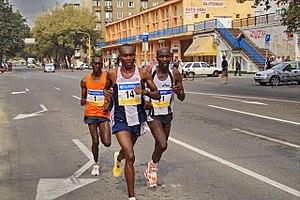
Le Marathon international de la Paix de Košice ou MMM est le plus ancien marathon d'Europe et le second du monde après celui de Boston. Il est couru chaque année depuis 1924 sauf en 1938 et 1940 en raison de la situation politique et militaire, et les marathons des années 1939 et de 1941 à 1944 se sont déroulés sans la participation d'un seul coureur étranger.
Košice, appelée parfois Cassovie en français sur la base du nom latin Cassovia, est la deuxième ville de Slovaquie par sa population et était la cinquième de l'ancienne Tchécoslovaquie.